Andreaeobryum

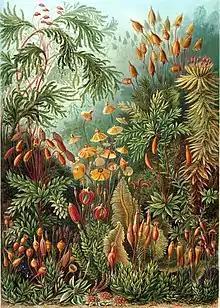
Andreaeobryum

Andreaeobryum is a genus of moss with a single species Andreaeobryum macrosporum, endemic to Alaska and western Canada. The genus is placed as a separate family, order and class among the mosses.